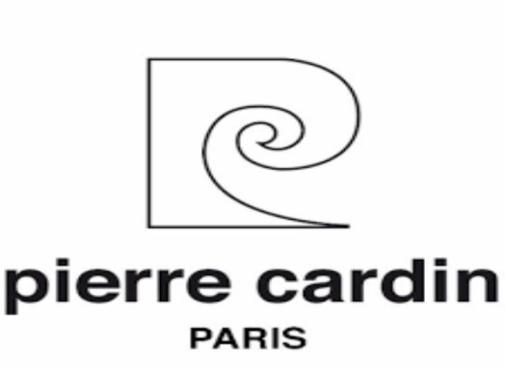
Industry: Clothes